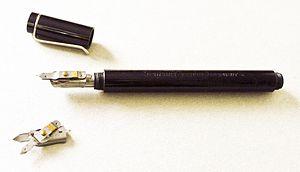
stylo Graphos
Le stylo technique également appelé stylo tubulaire ou parfois stylo à pointe tubulaire est un type de stylographe utilisé pour des dessins techniques qui requièrent une grande précision de trait et en particulier une épaisseur constante. Le stylo technique utilise non pas une plume traditionnelle, mais une plume ou pointe tubulaire dont le diamètre définit l'épaisseur du trait. La marque allemande Rotring ayant commercialisé le modèle Rapidograph, le nom abrégé rapido en est venu à désigner ce type de stylo, même si d'autres marques ont produit leurs modèles.